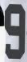
Number: 9